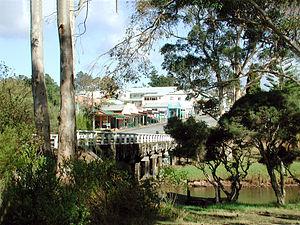
Denmark est une ville dont le secteur de gouvernement local est situé à 423 kilomètres au sud-sud-est de Perth, Australie-Occidentale et a une surface de 1 834 km². La population de la commune de Denmark est estimée à 5 161 habitants.